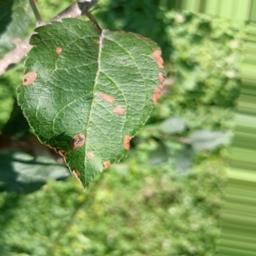
Label: Alternaria